United Nations Security Council Resolution 1056

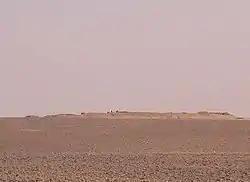
Moroccan Wall in the Western Sahara

United Nations Security Council resolution 1056, adopted unanimously on 29 May 1996, after reaffirming all previous resolutions on the Western Sahara, the Council discussed the Settlement Plan for Western Sahara, including the suspension of the voter identification process, and extended the mandate of the United Nations Mission for the Referendum in Western Sahara (MINURSO) until 30 November 1996.